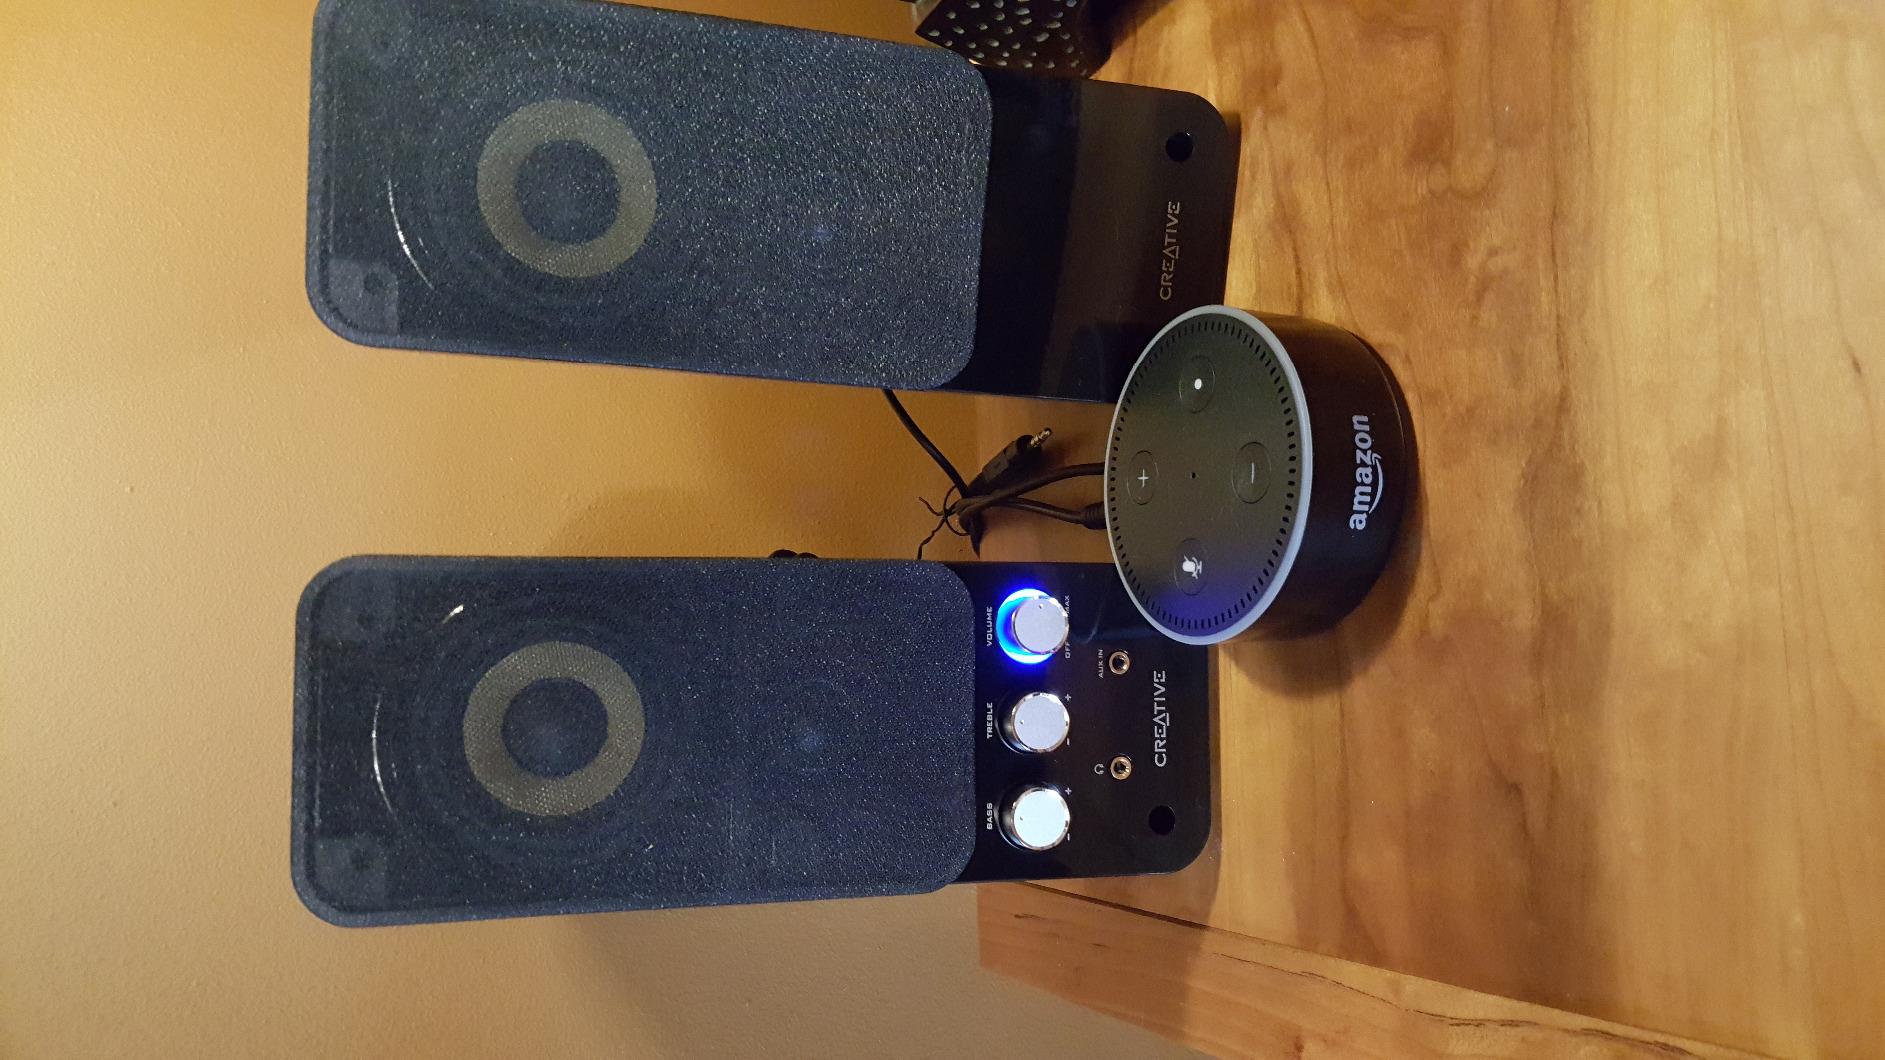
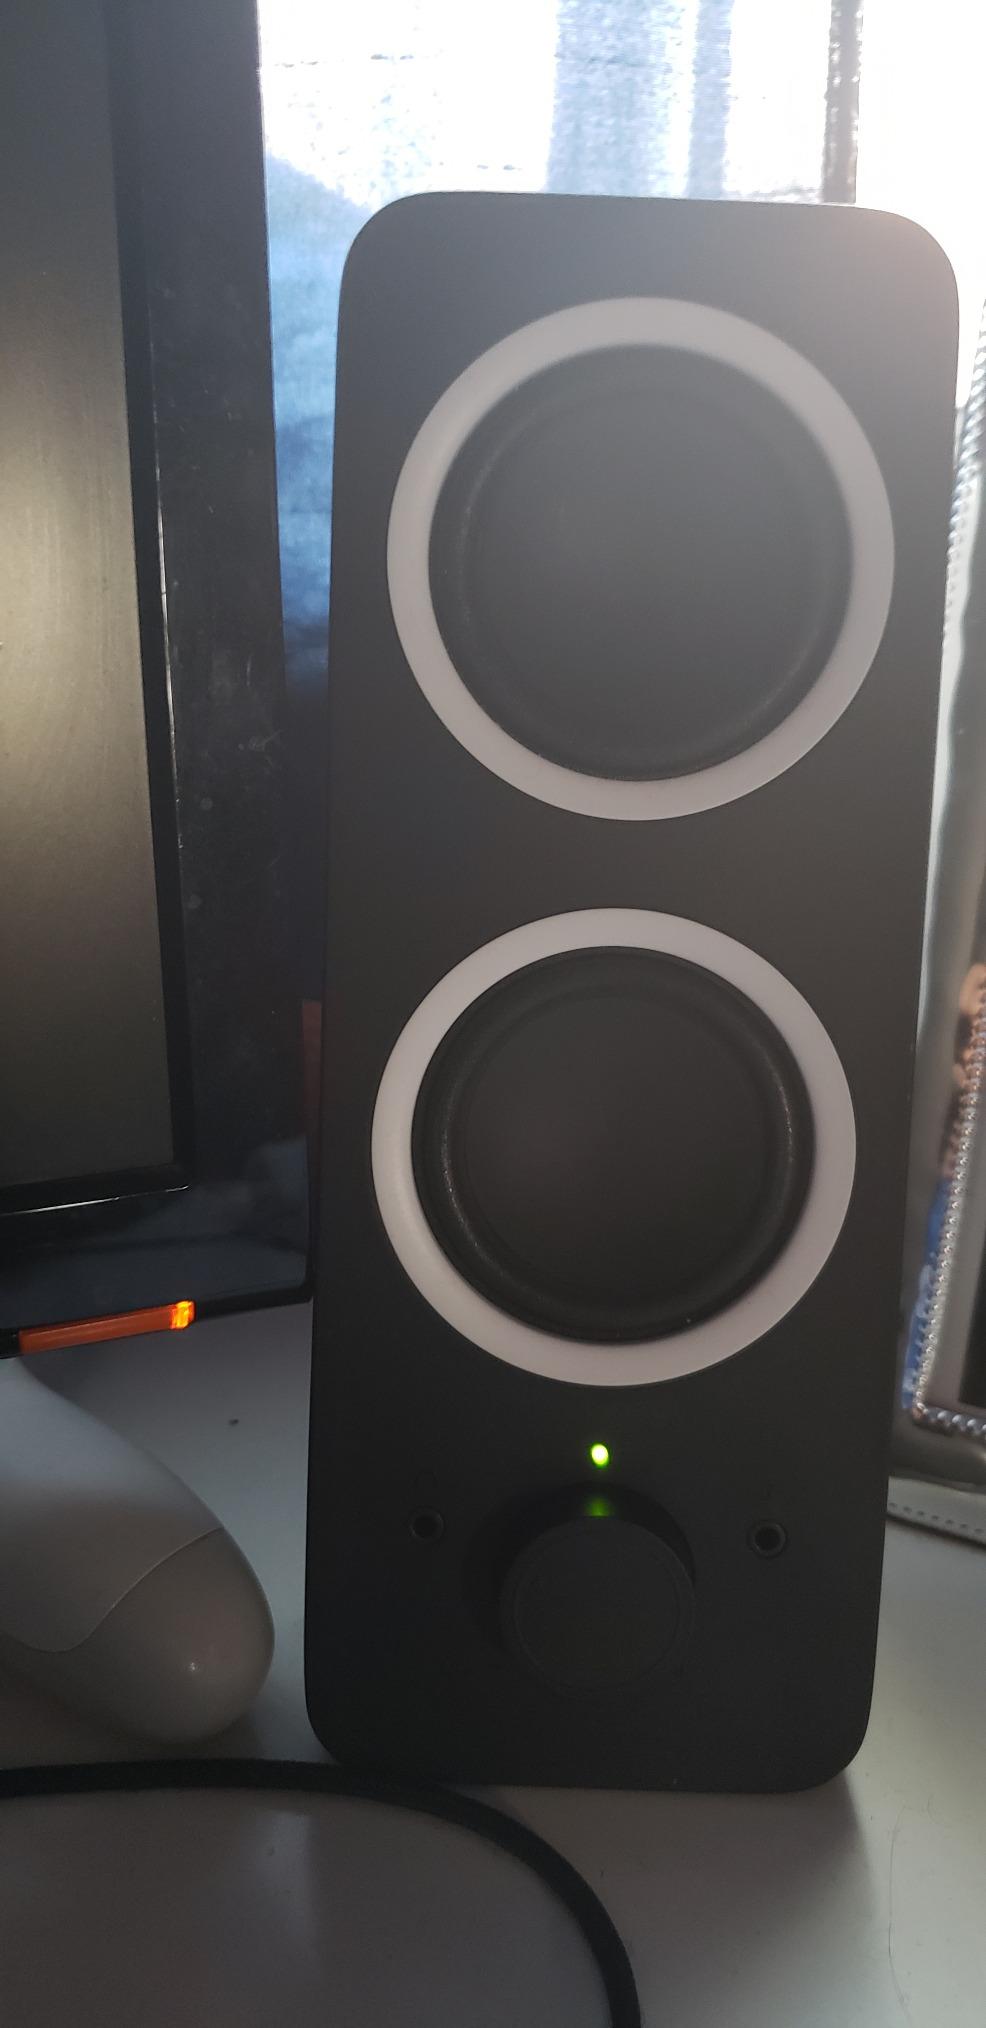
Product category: speaker
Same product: no